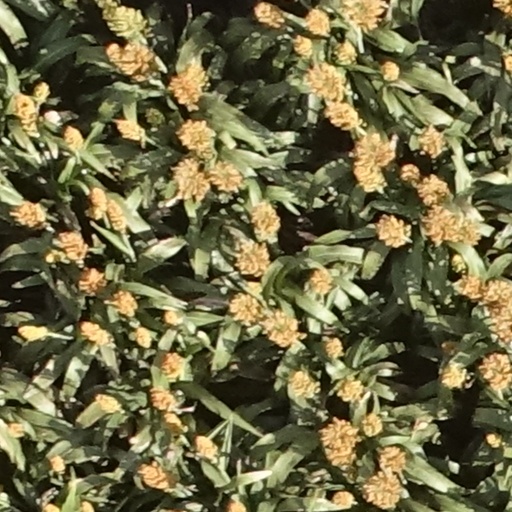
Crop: sorghum